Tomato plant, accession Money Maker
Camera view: horizontal (90 deg, fisheye); turntable rotation: 300 degrees
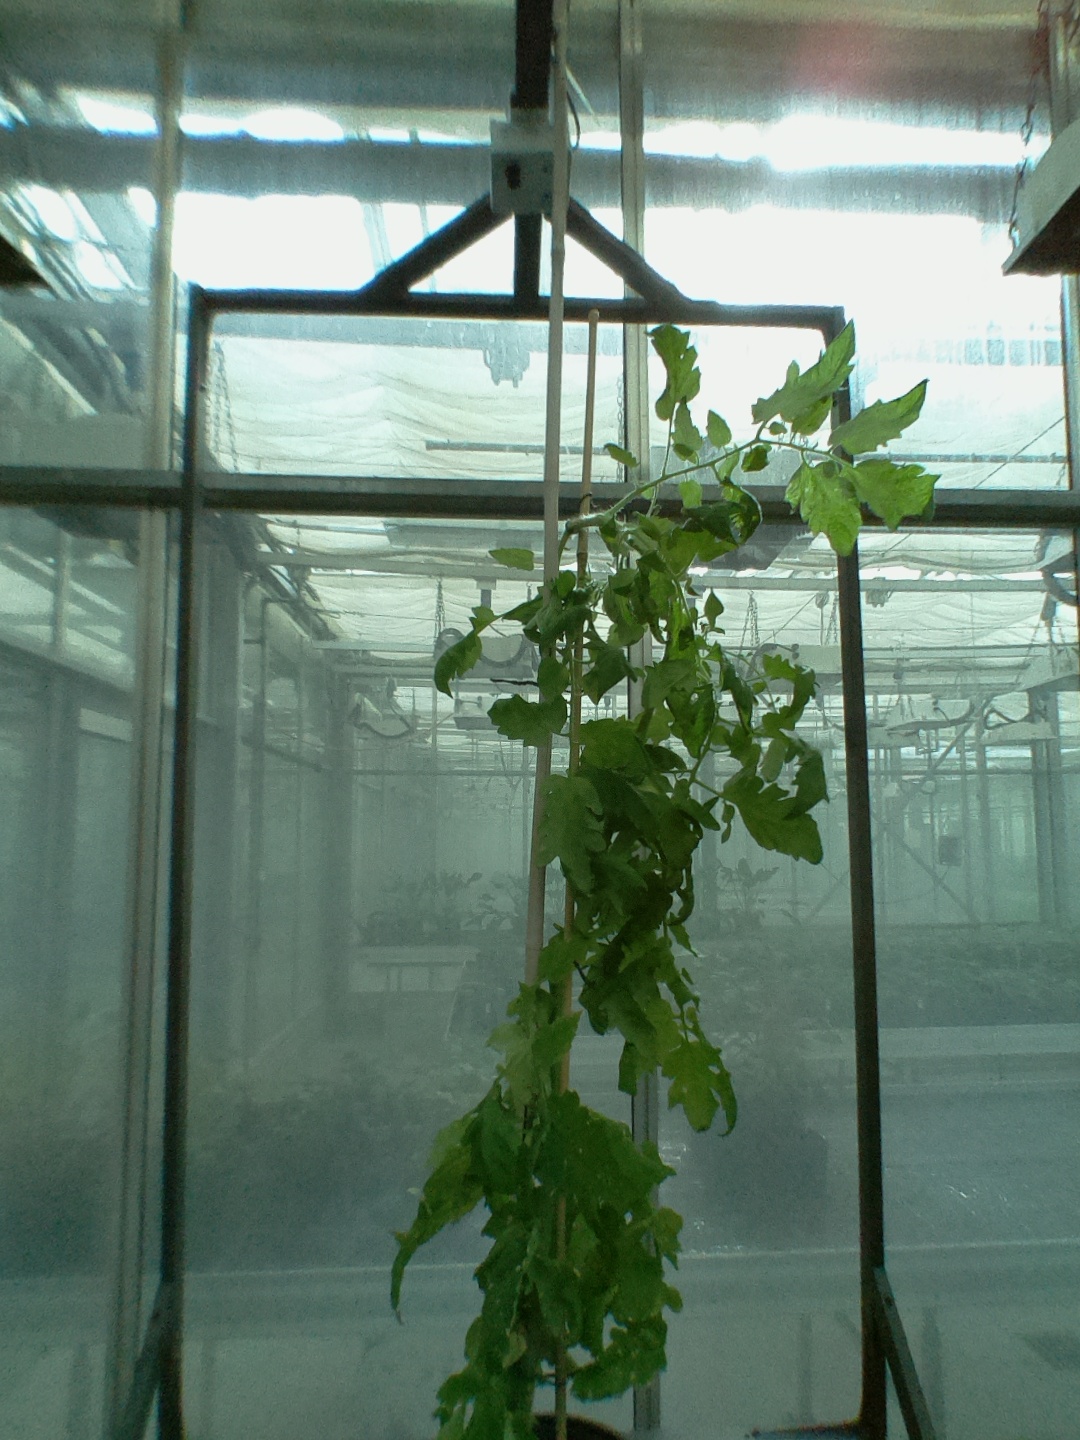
BBCH growth stage 77: 70%-80% of final fruit size